Anastrepha suspensa

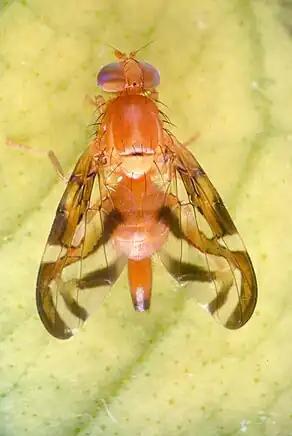
"A. suspensa" on a leaf

For "A. suspensa," there are a few natural enemies like "P. cindemmaiae and E. annulipes" which are parasitoids whose larvae live in and feed upon the fly larvae as their host, eventually killing the fly. Historically, these parasitoids have been introduced by humans in Puerto Rico and Florida to help combat against "A. suspensa""."